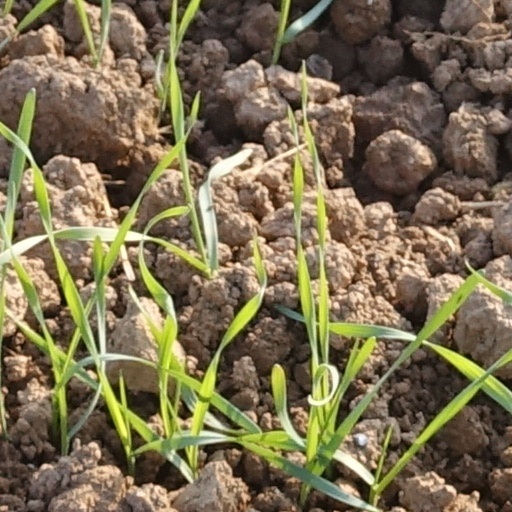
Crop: wheat